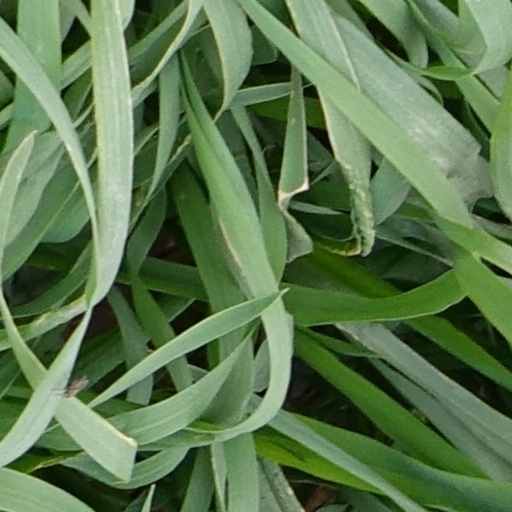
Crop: wheat